Ten Mile Junction LRT station

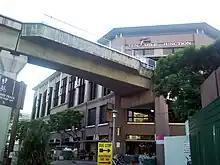
Tracks leading to Ten Mile Junction LRT station inside Junction 10.

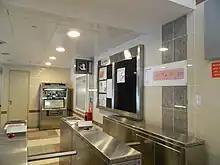
Intercom and concourse of Ten Mile Junction LRT station.

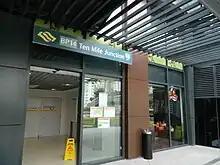
Station entrance/exit at Ten Mile Junction LRT station.

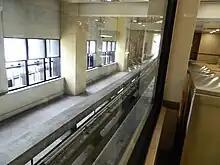
Express track, where trains may head forward to the LRT station depot directly without stopping at the station.

The station and the building was located in Junction 10 (formerly known as Ten Mile Junction), which was named after the distance of the junction located outside it as calculated from the city along Bukit Timah Road and Upper Bukit Timah Road.